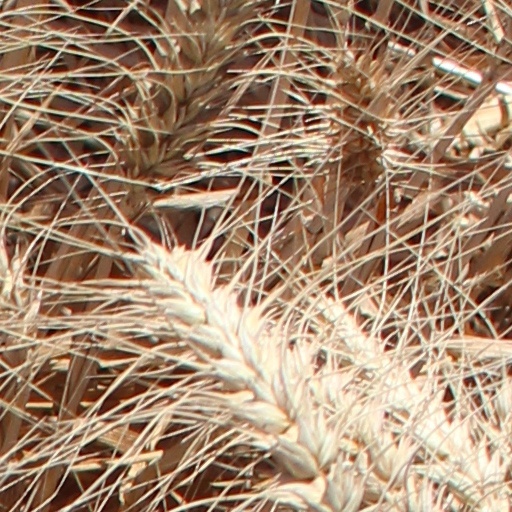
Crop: wheat